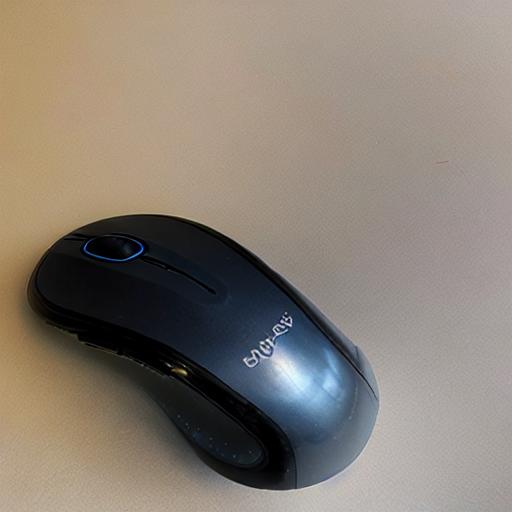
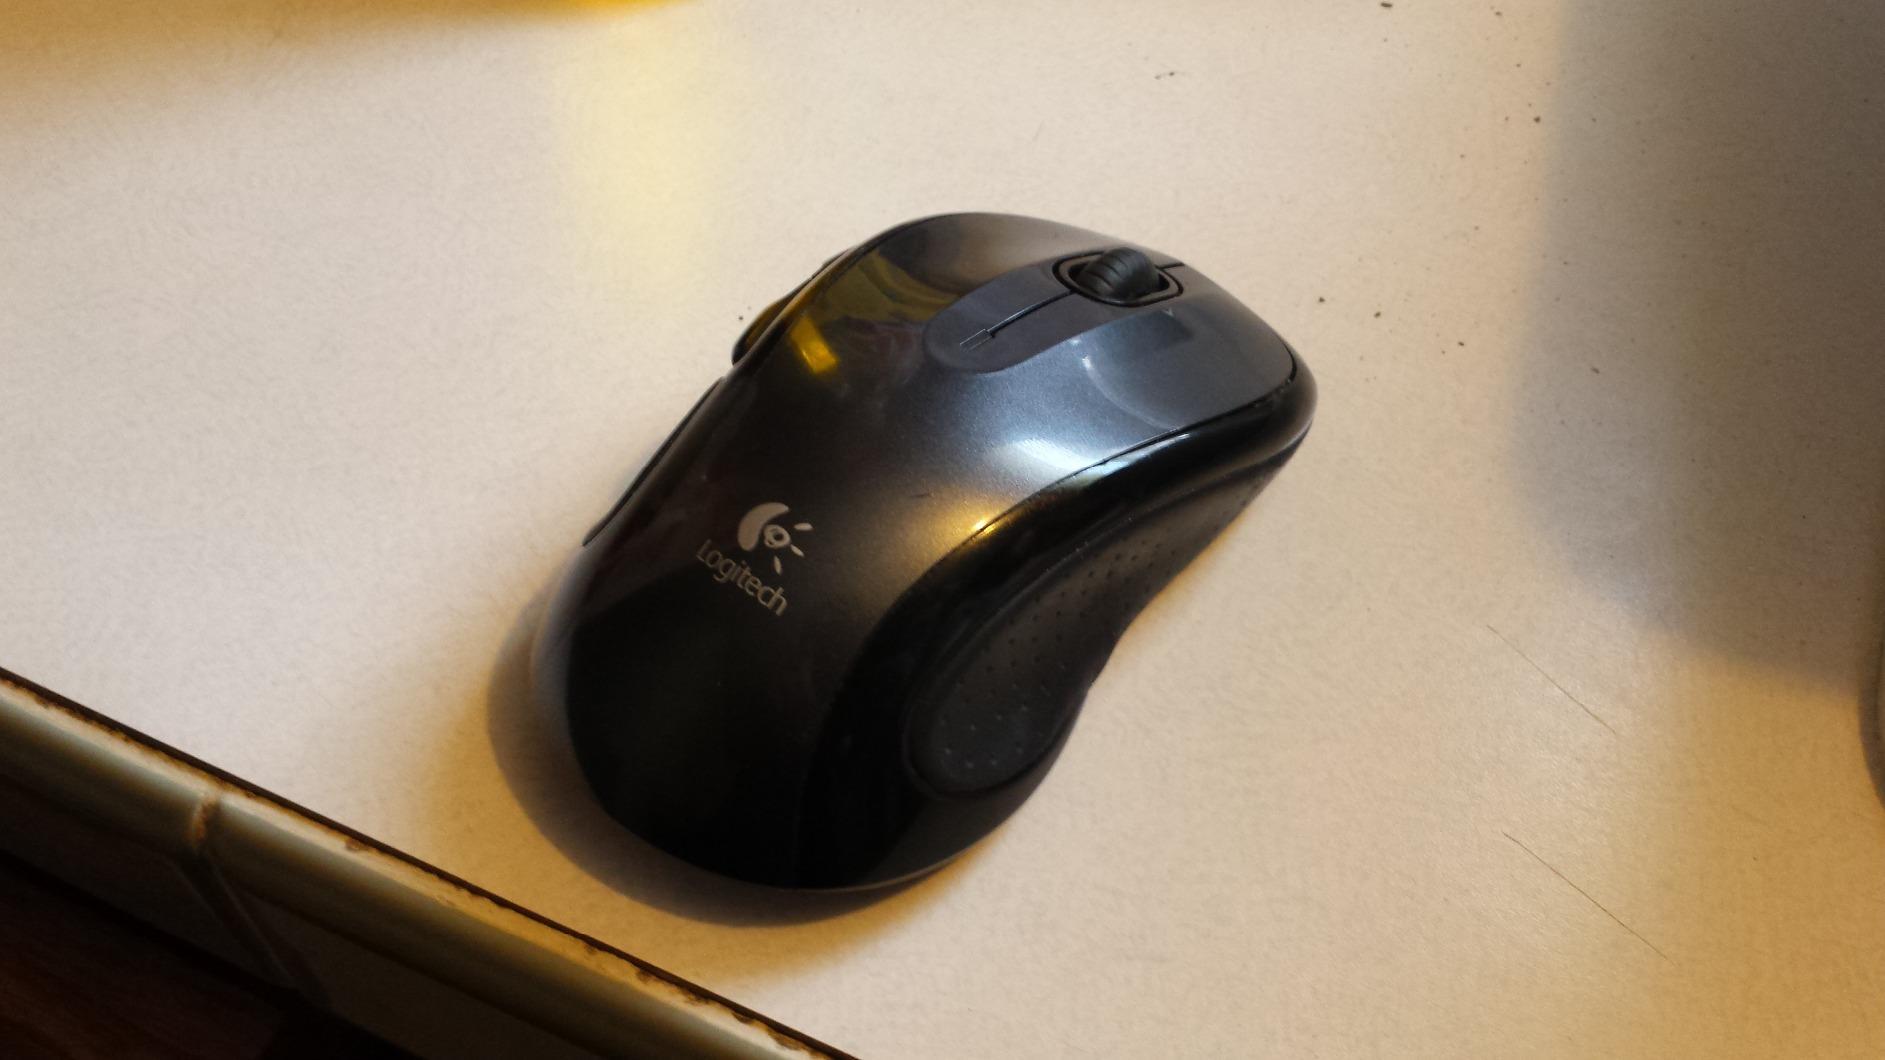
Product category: mouse
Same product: no